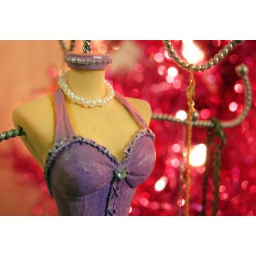
for my photo class. pink in the background is my christmas tree and the girl is a necklace holder :)